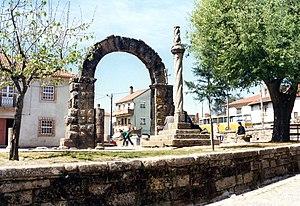
Cette liste non exhaustive recense les piloris encore visibles au Portugal.